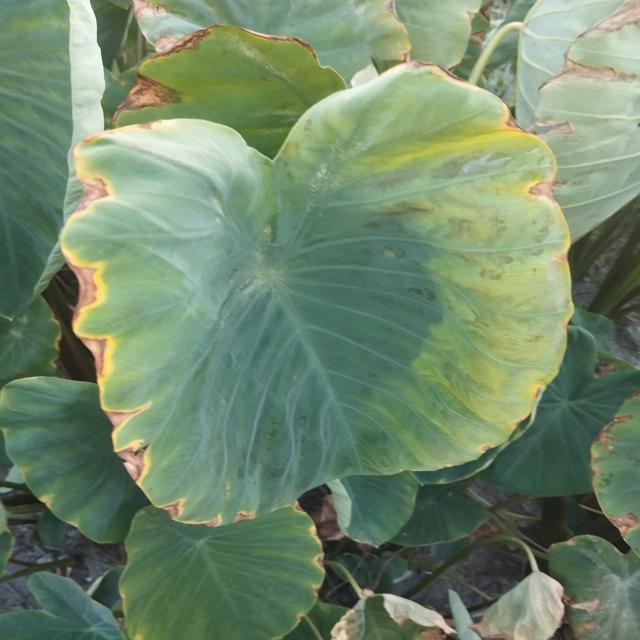
Label: Mid_Blight